Nkam River

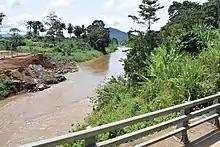
Nkam River

The fish ponds are prepared at the end of the dry season, with bottom mud removed and the fish shelters repaired.